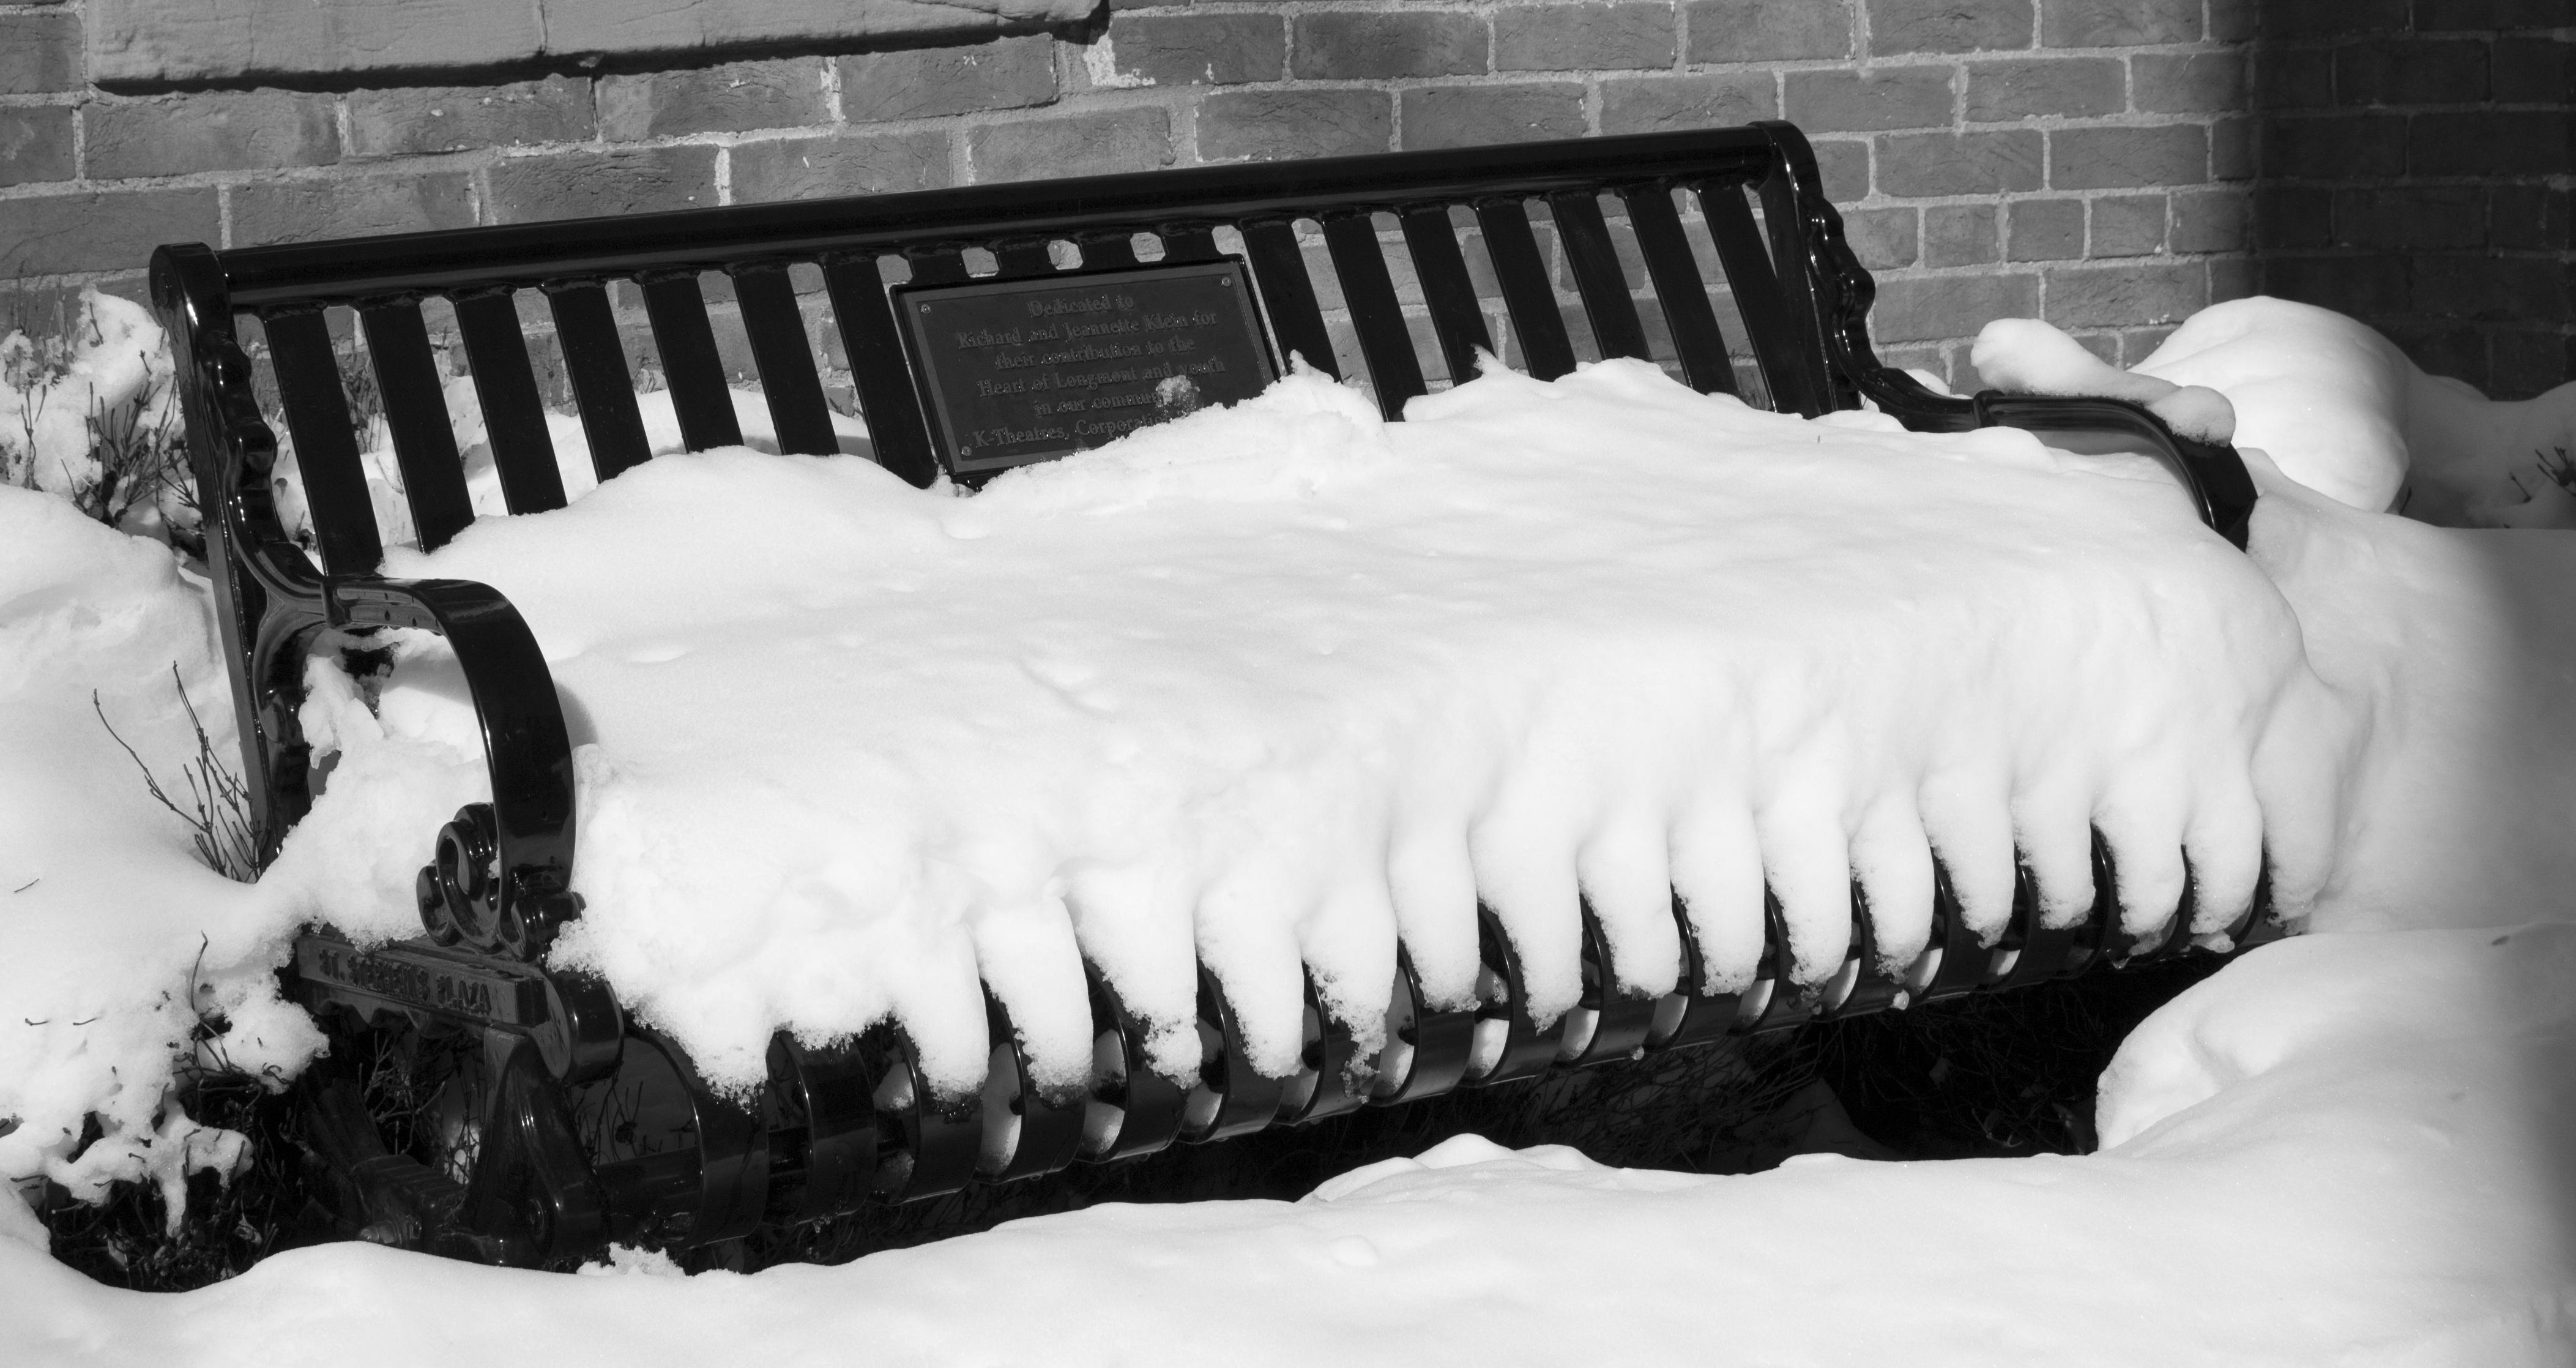
snow, cold, winter, black and white, white, bench, ice, weather, black, monochrome, season, colorado, day, blizzard, freezing, monochrome photography, winter storm